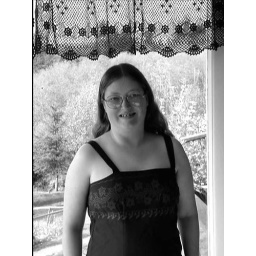
This picture was taken in color, and switched to black and white by use of a computer program.